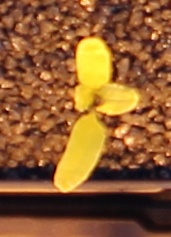
Label: Sugar beet